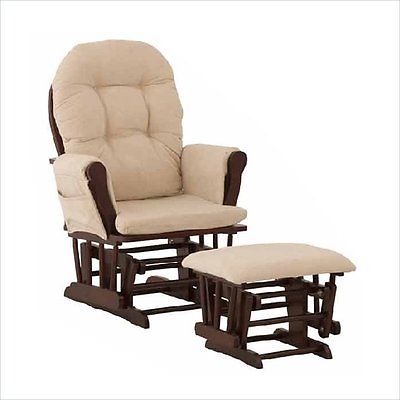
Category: chair